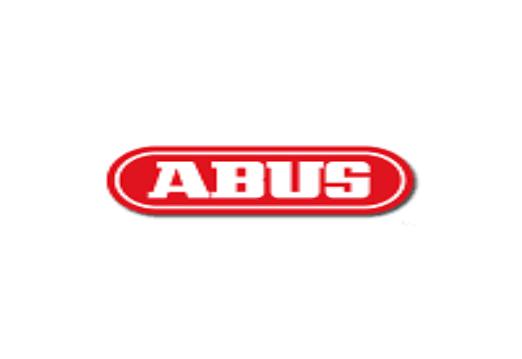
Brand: abus
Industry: Others